Weather Info for All Initiative

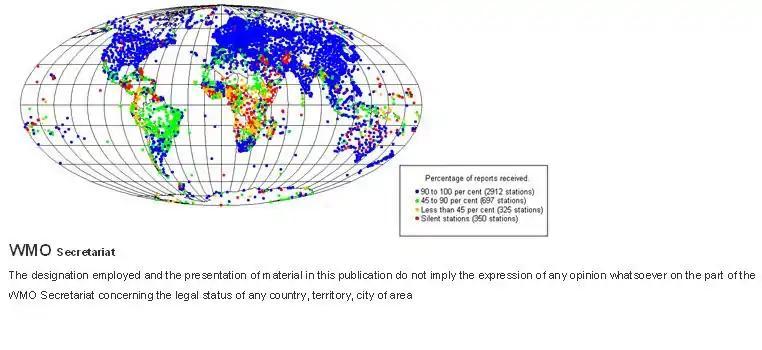

Through the reinforcement of the capacities of the NMSs, the Initiative is a practical solution for adaptation to climate change. It aims at enabling them to deliver more accurate weather forecasts and early warnings to communities throughout Africa as well as to develop new services adapted to various user groups such as farmers, health workers, or government agencies. Harnessing on the opportunities brought by the development of mobile communication in Africa, partners to the Initiative will install up to 5,000 AWSs at new and existing wireless network sites throughout Africa and reinforce the capacities of the NMSs to generate accurate weather forecasts and early warnings.